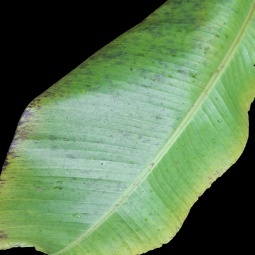
Label: Healthy